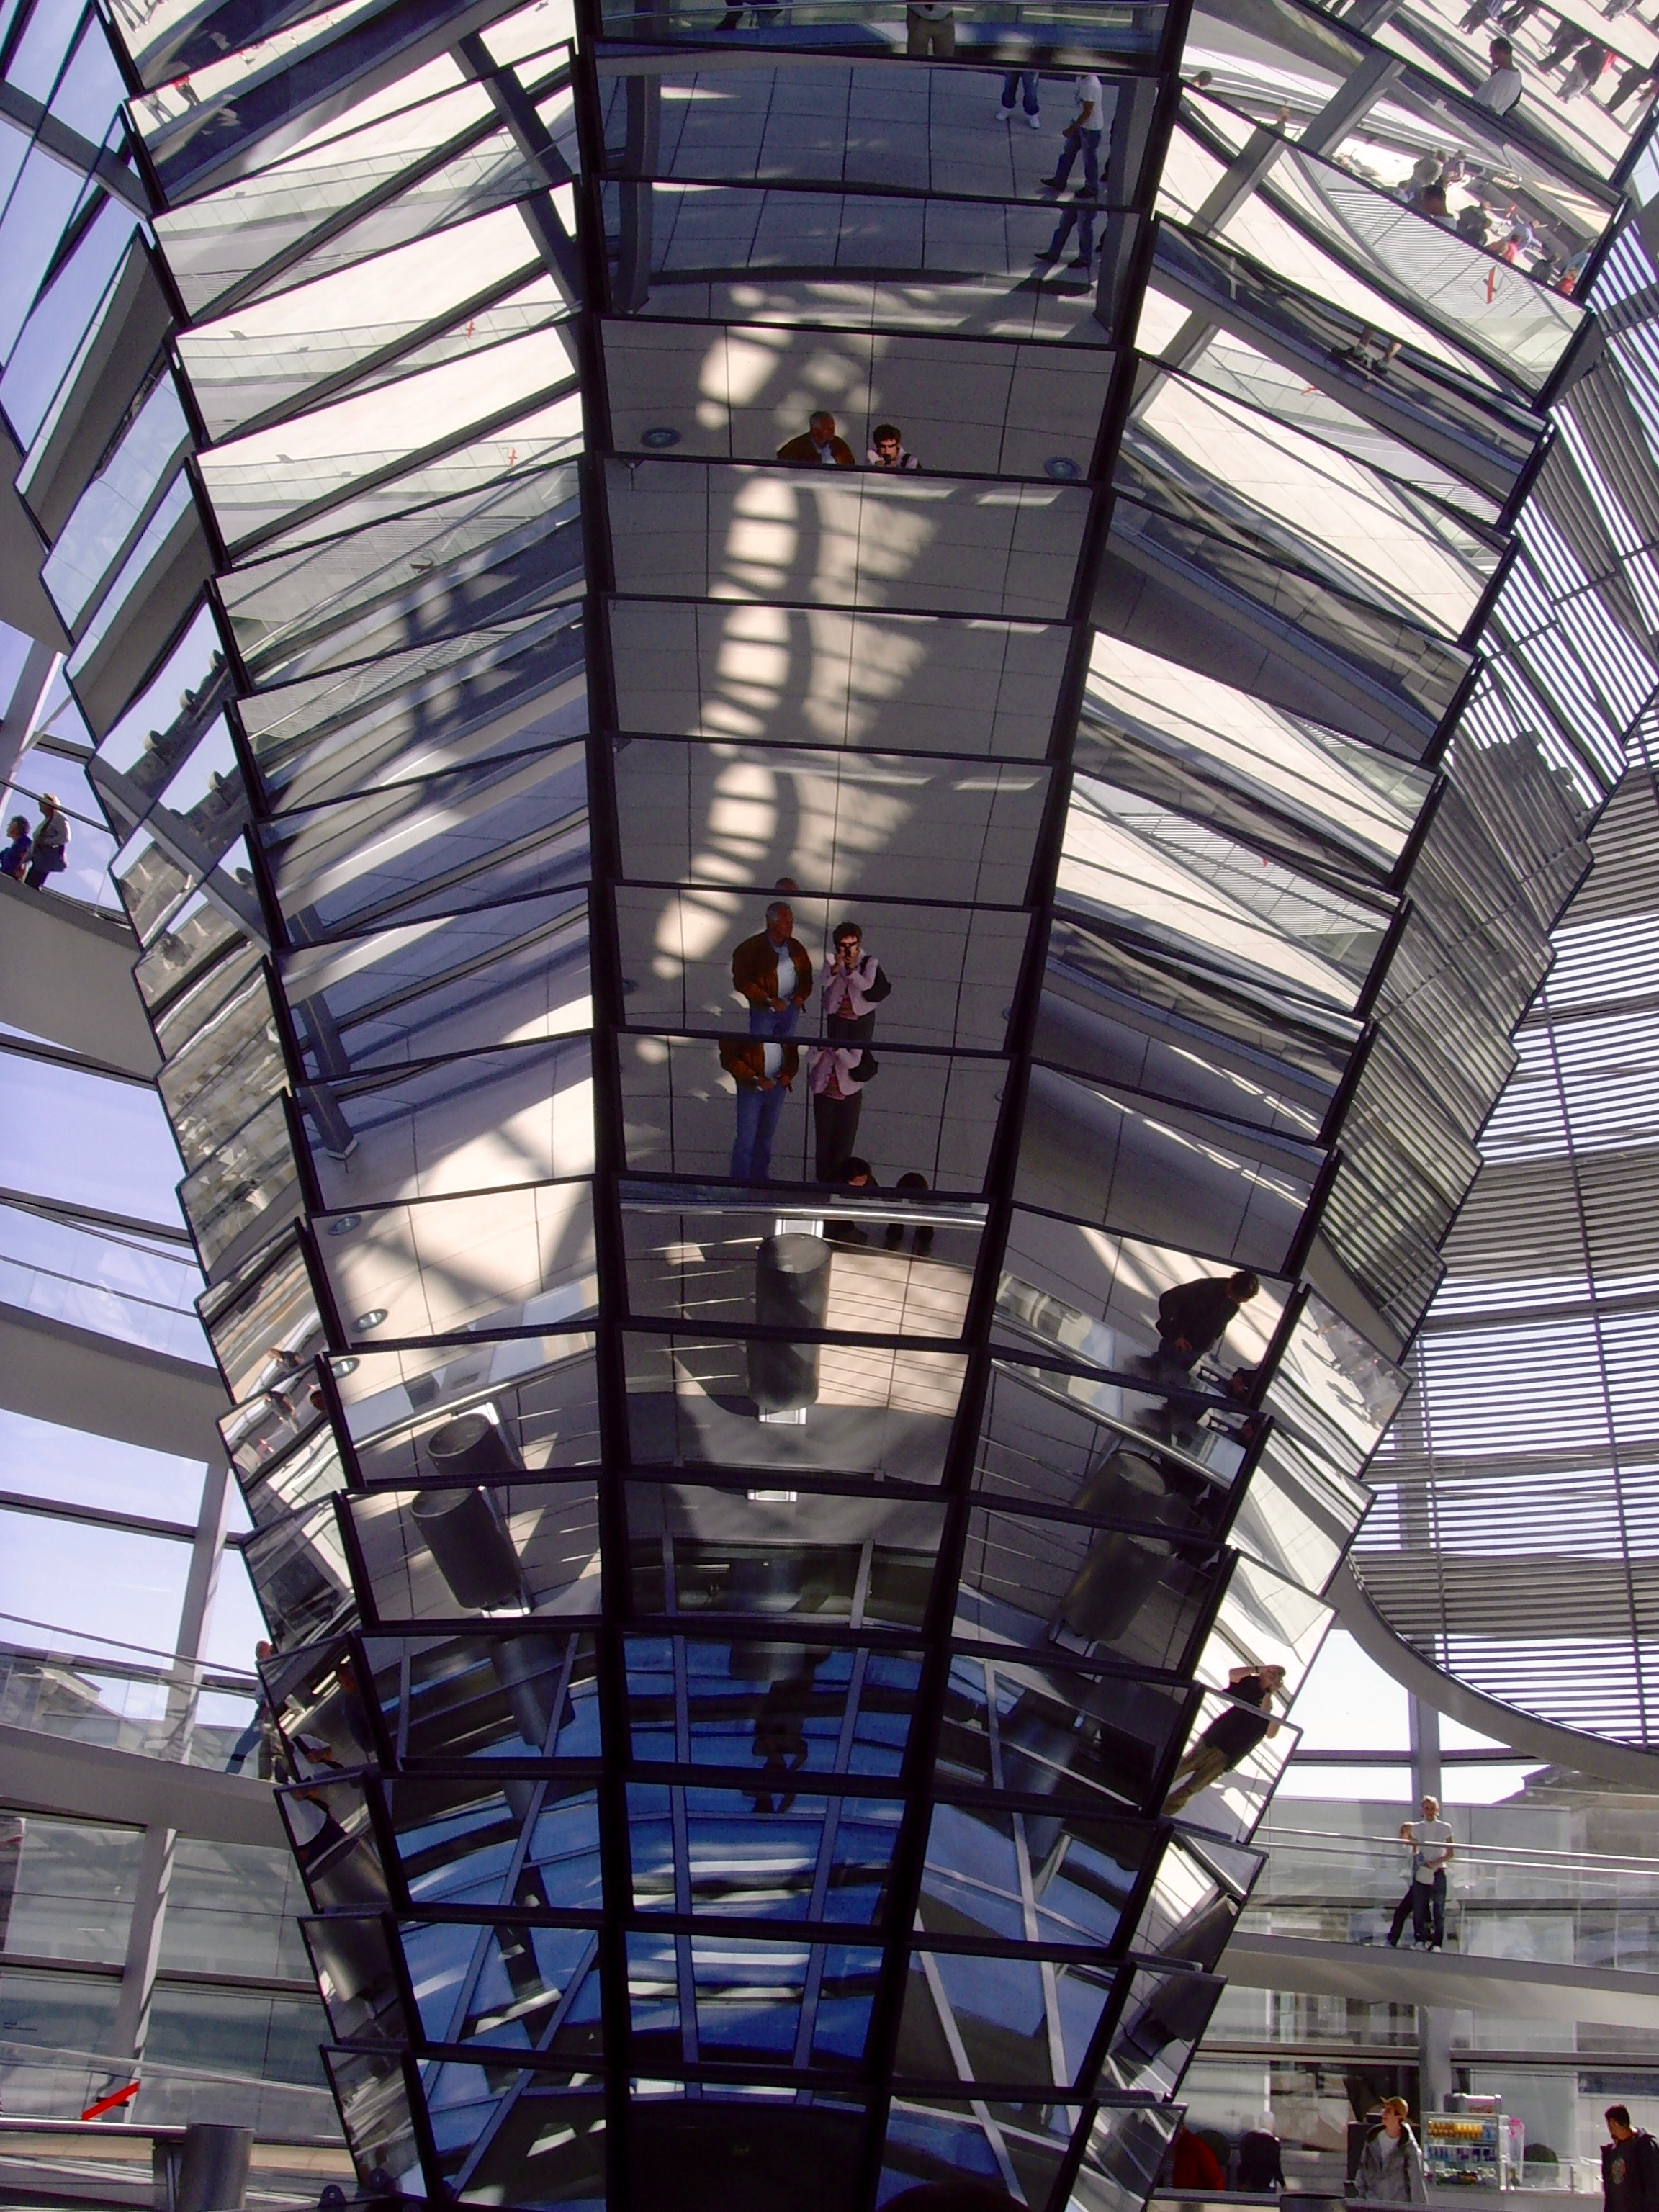
architecture, structure, building, skyscraper, tower, landmark, facade, tower block, places of interest, symmetry, germany, berlin, dome, metropolis, reichstag, imposing, glass dome, government district, urban area, reichstag building